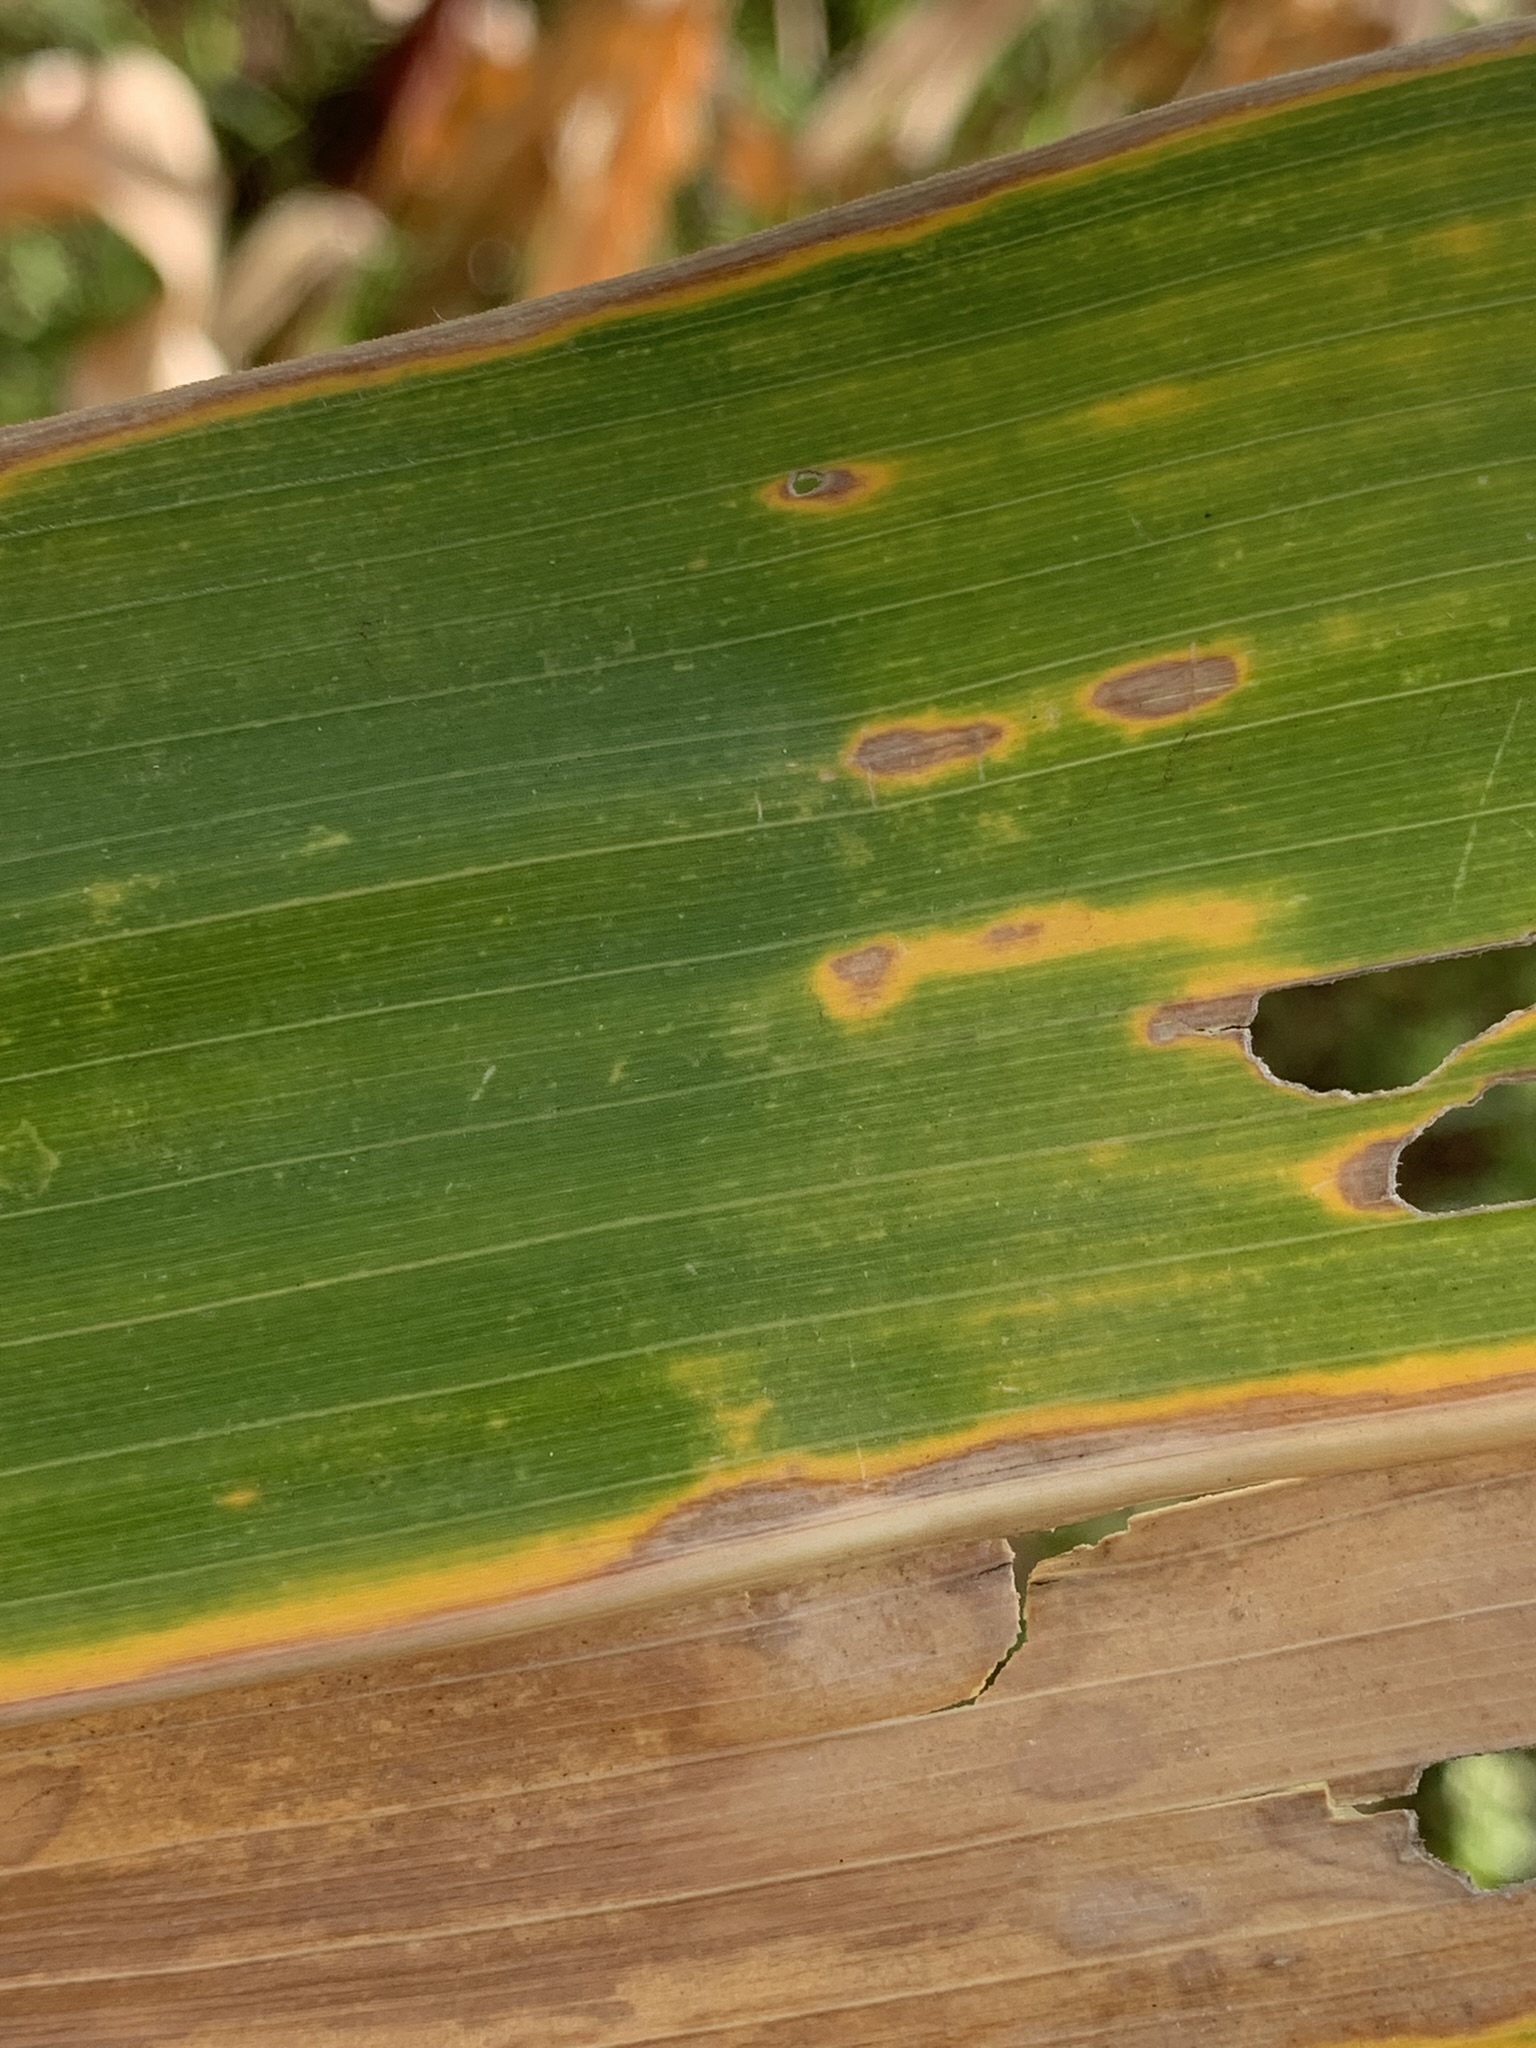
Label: MLN